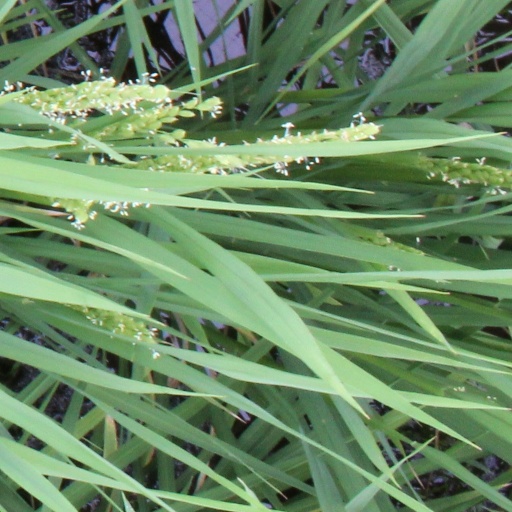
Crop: rice